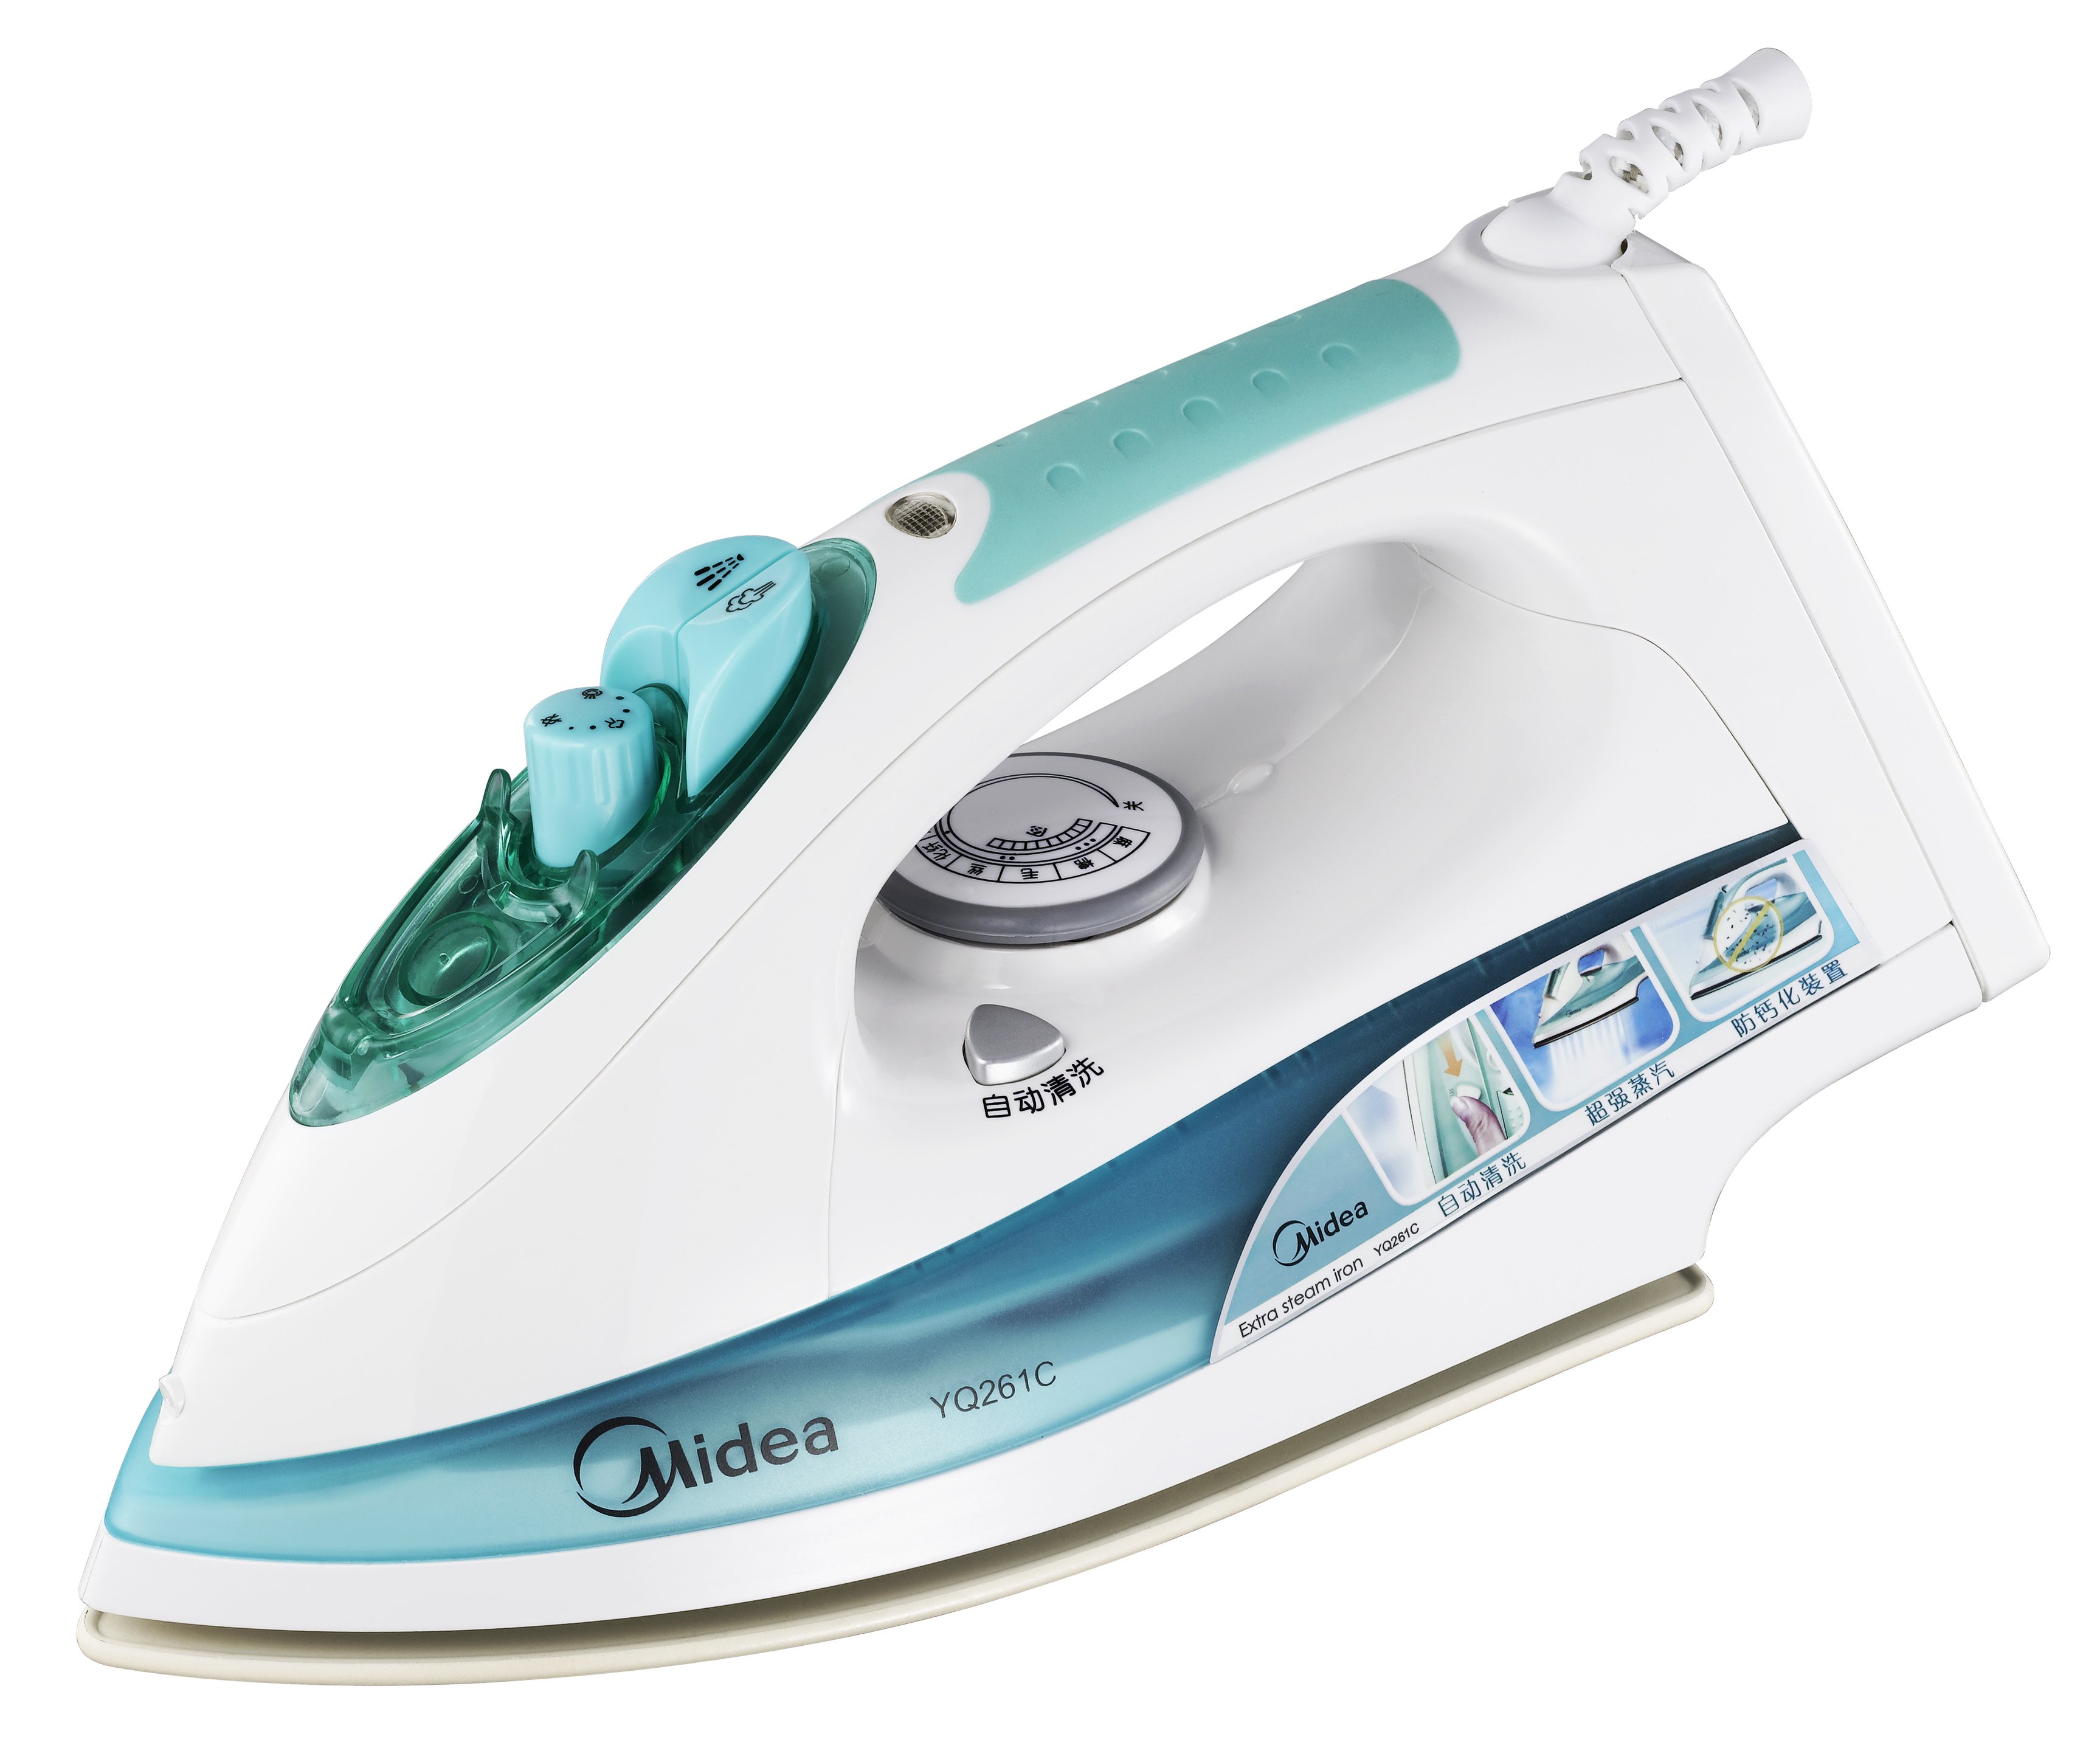
product, flatiron, iron, home appliance, small appliance, clothes iron